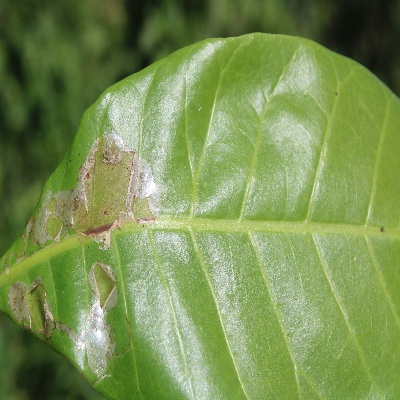
Crop: Cashew
Condition: leaf miner